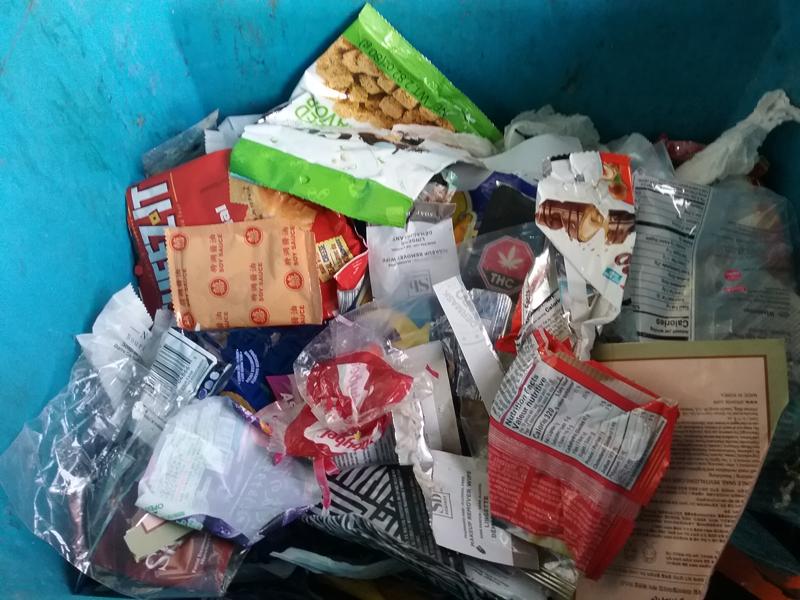
Waste category: plastic